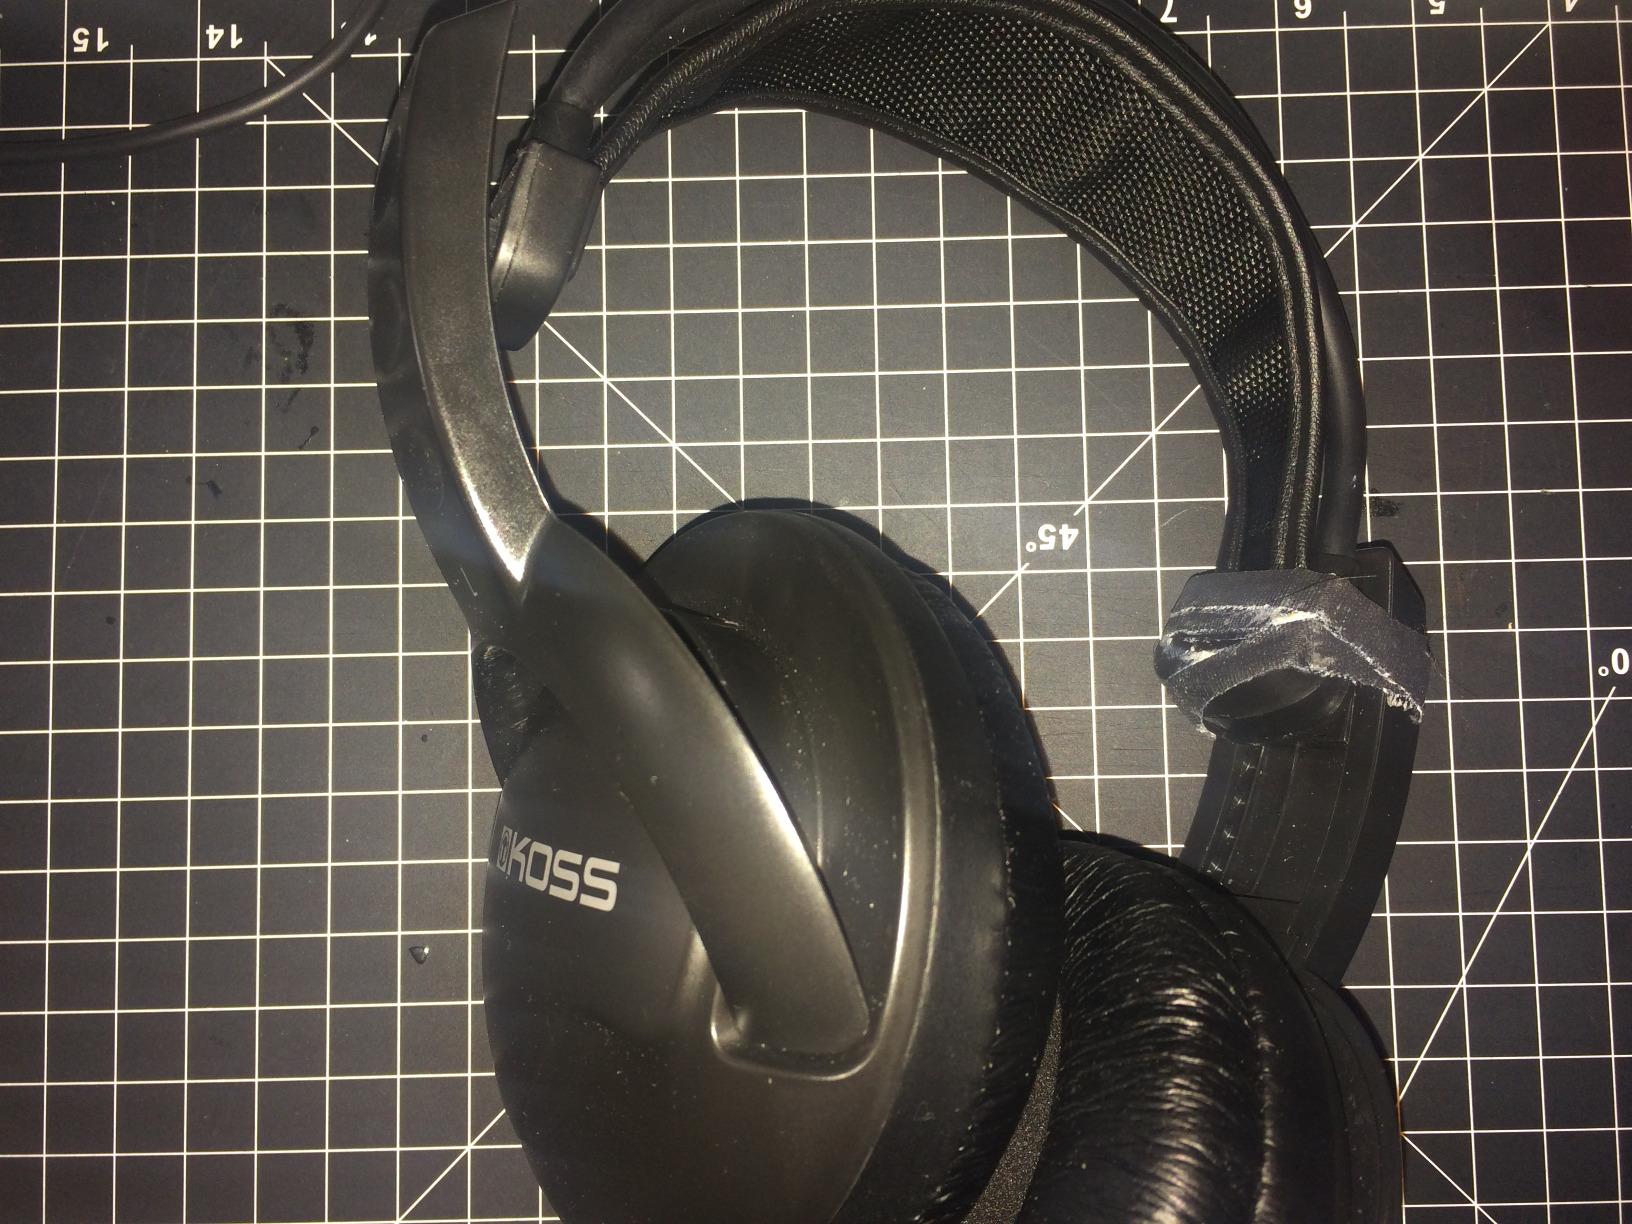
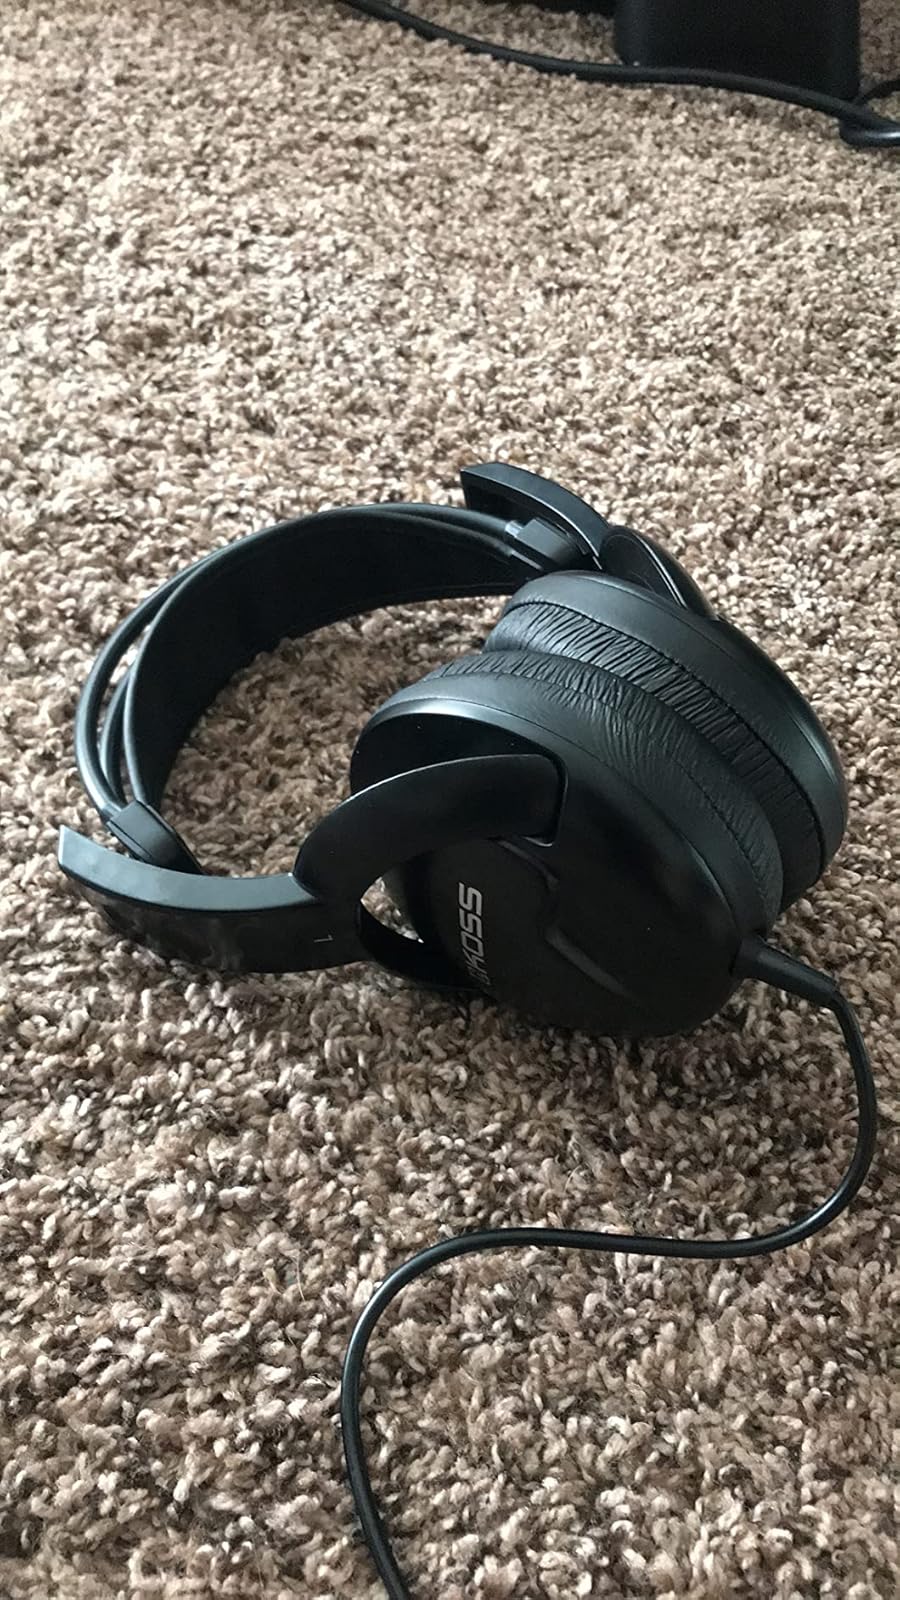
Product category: headphones
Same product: yes